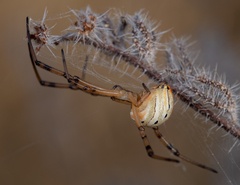
Species: Lactrodectus_hesperus